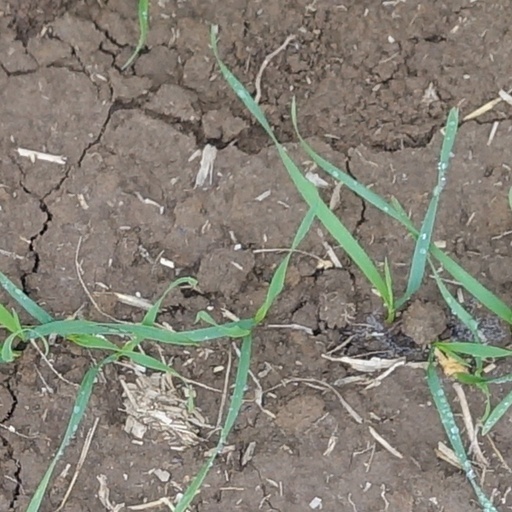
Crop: wheat